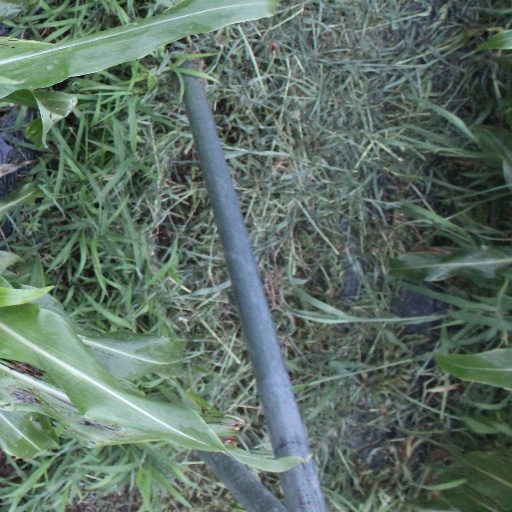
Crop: sorghum